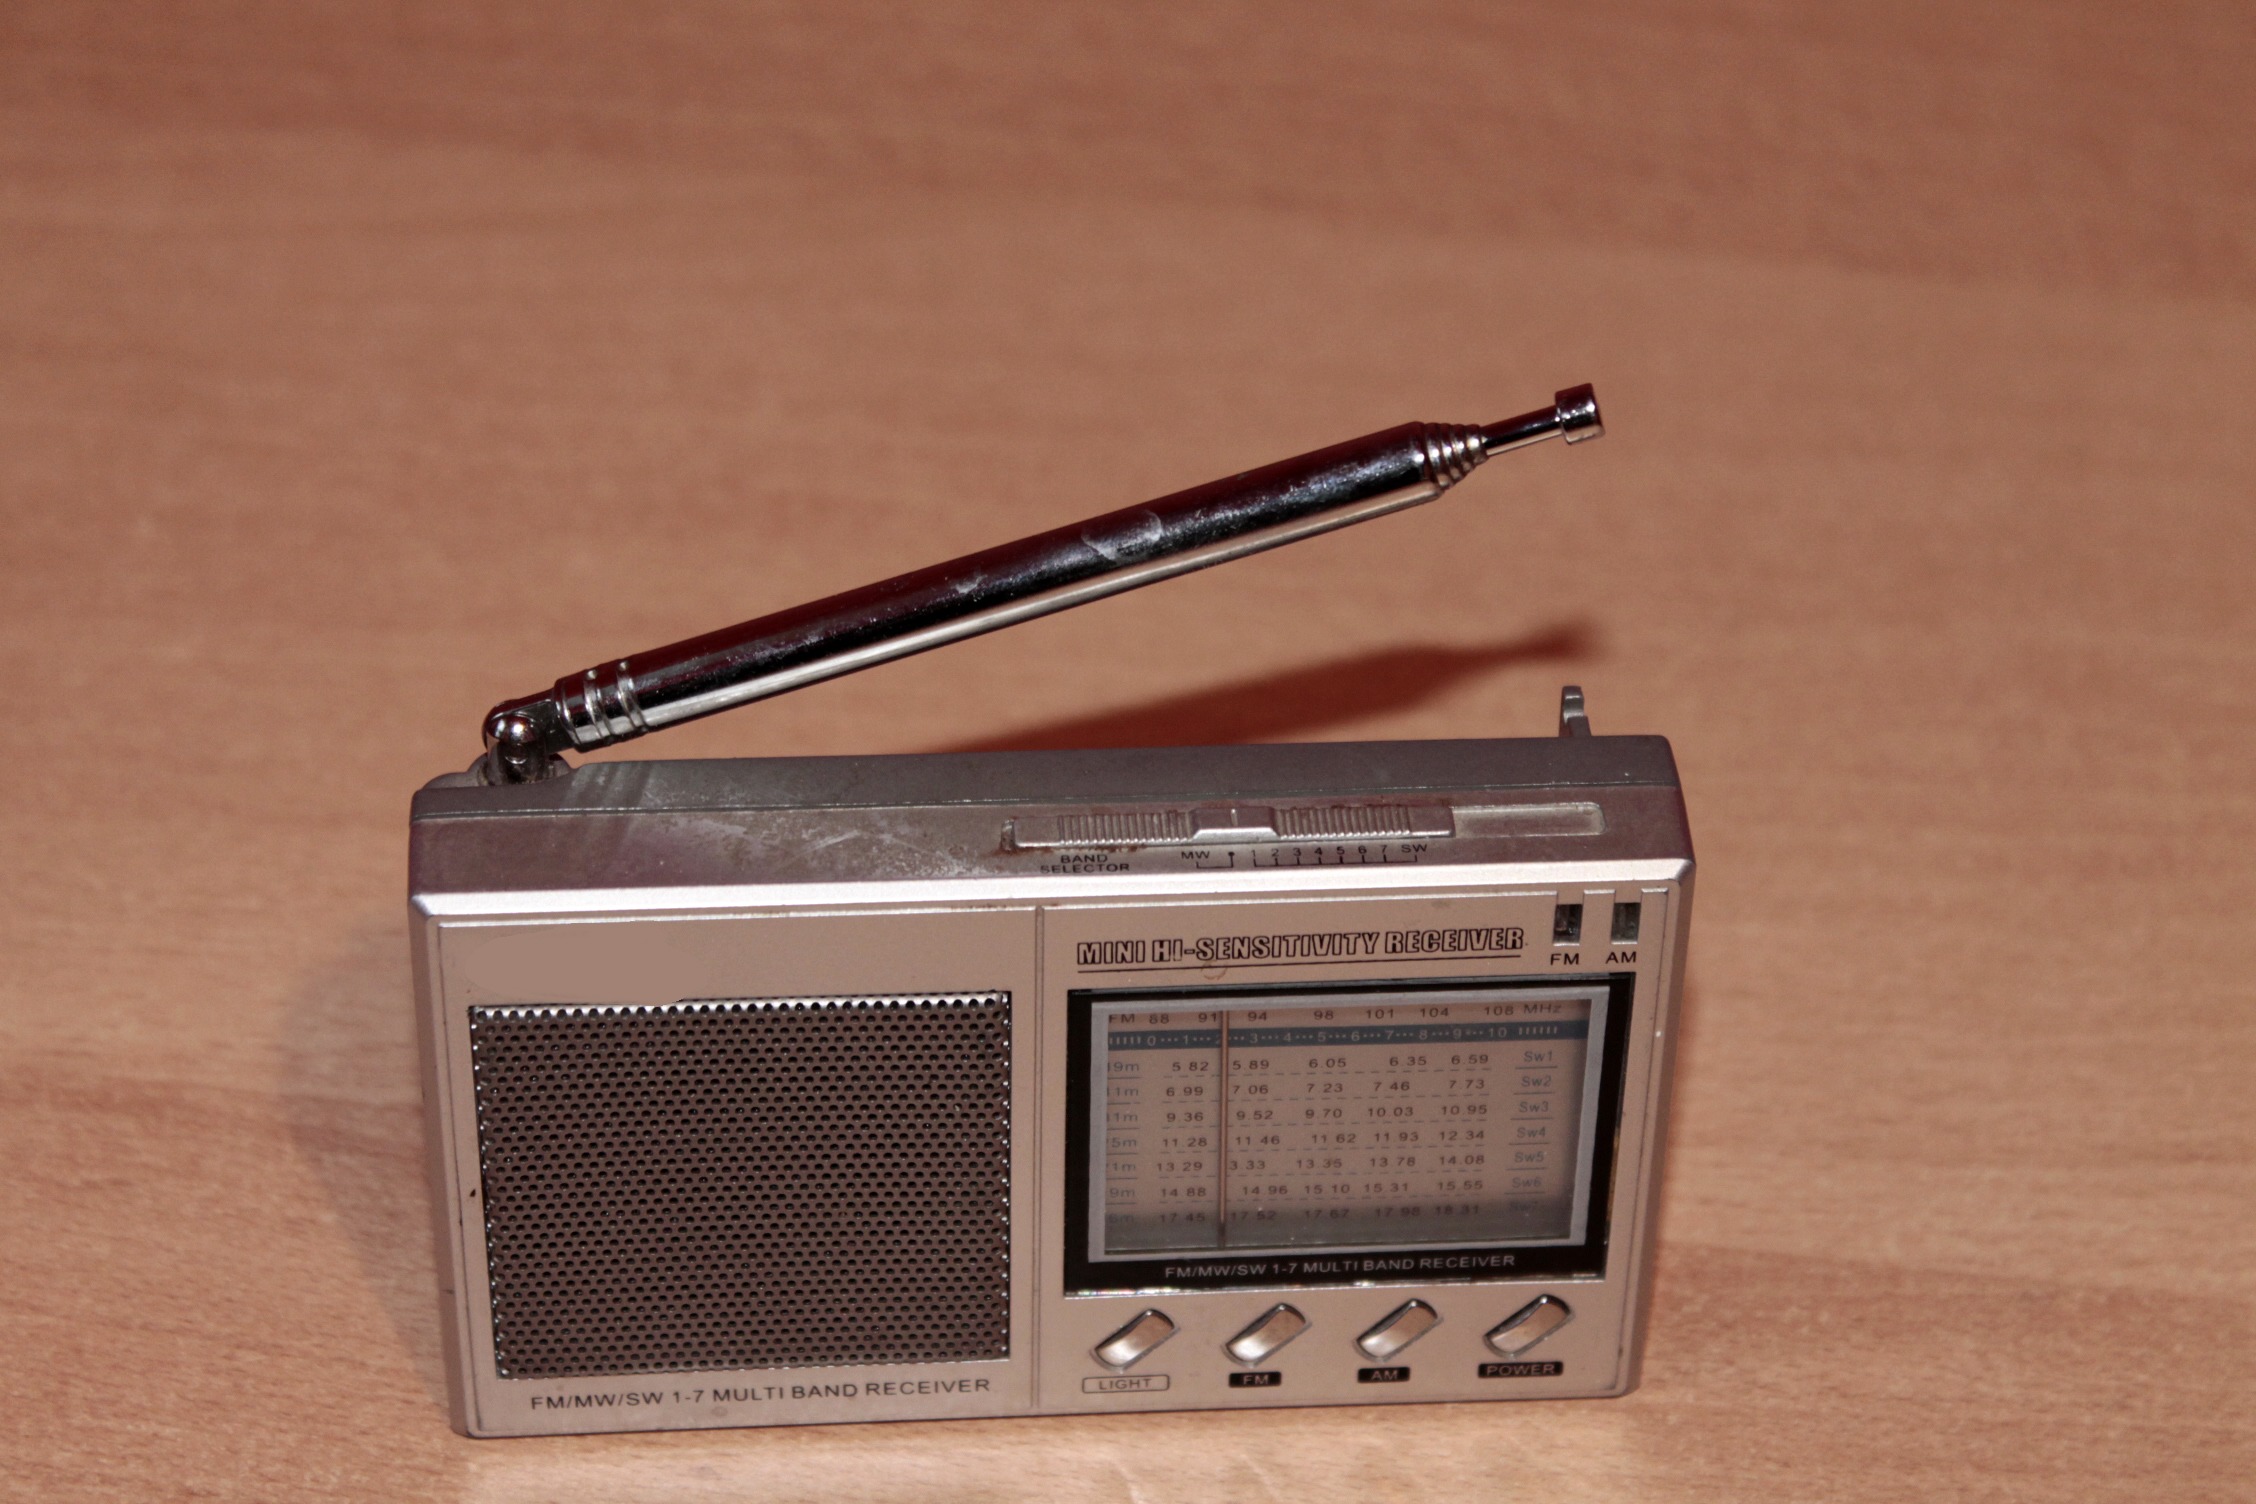
technology, retro, radio, electronics, silver, multimedia, radio receiver, transistor radio, electronic device, communication device